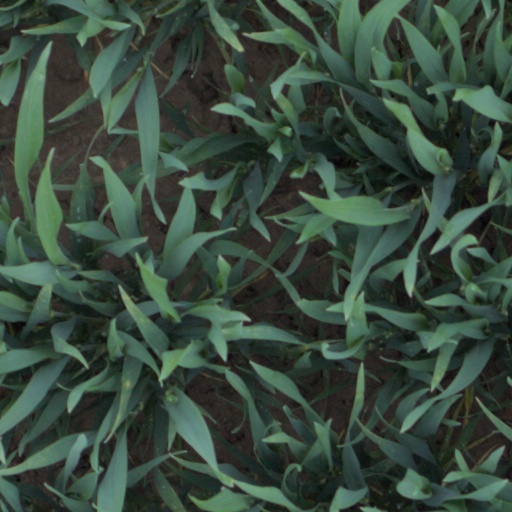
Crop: wheat